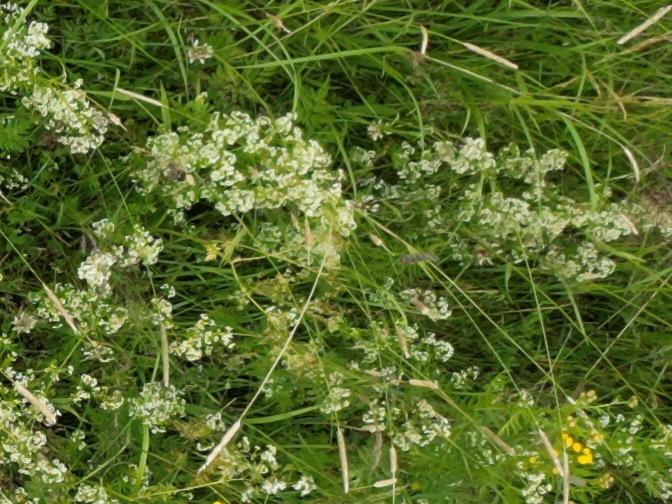
Flowers visible: yarrow flowers,  daisy flowers, yarrow flowers, yarrow flowers, yarrow flowers, yarrow flowers, yarrow flowers, yarrow flowers, yarrow flowers